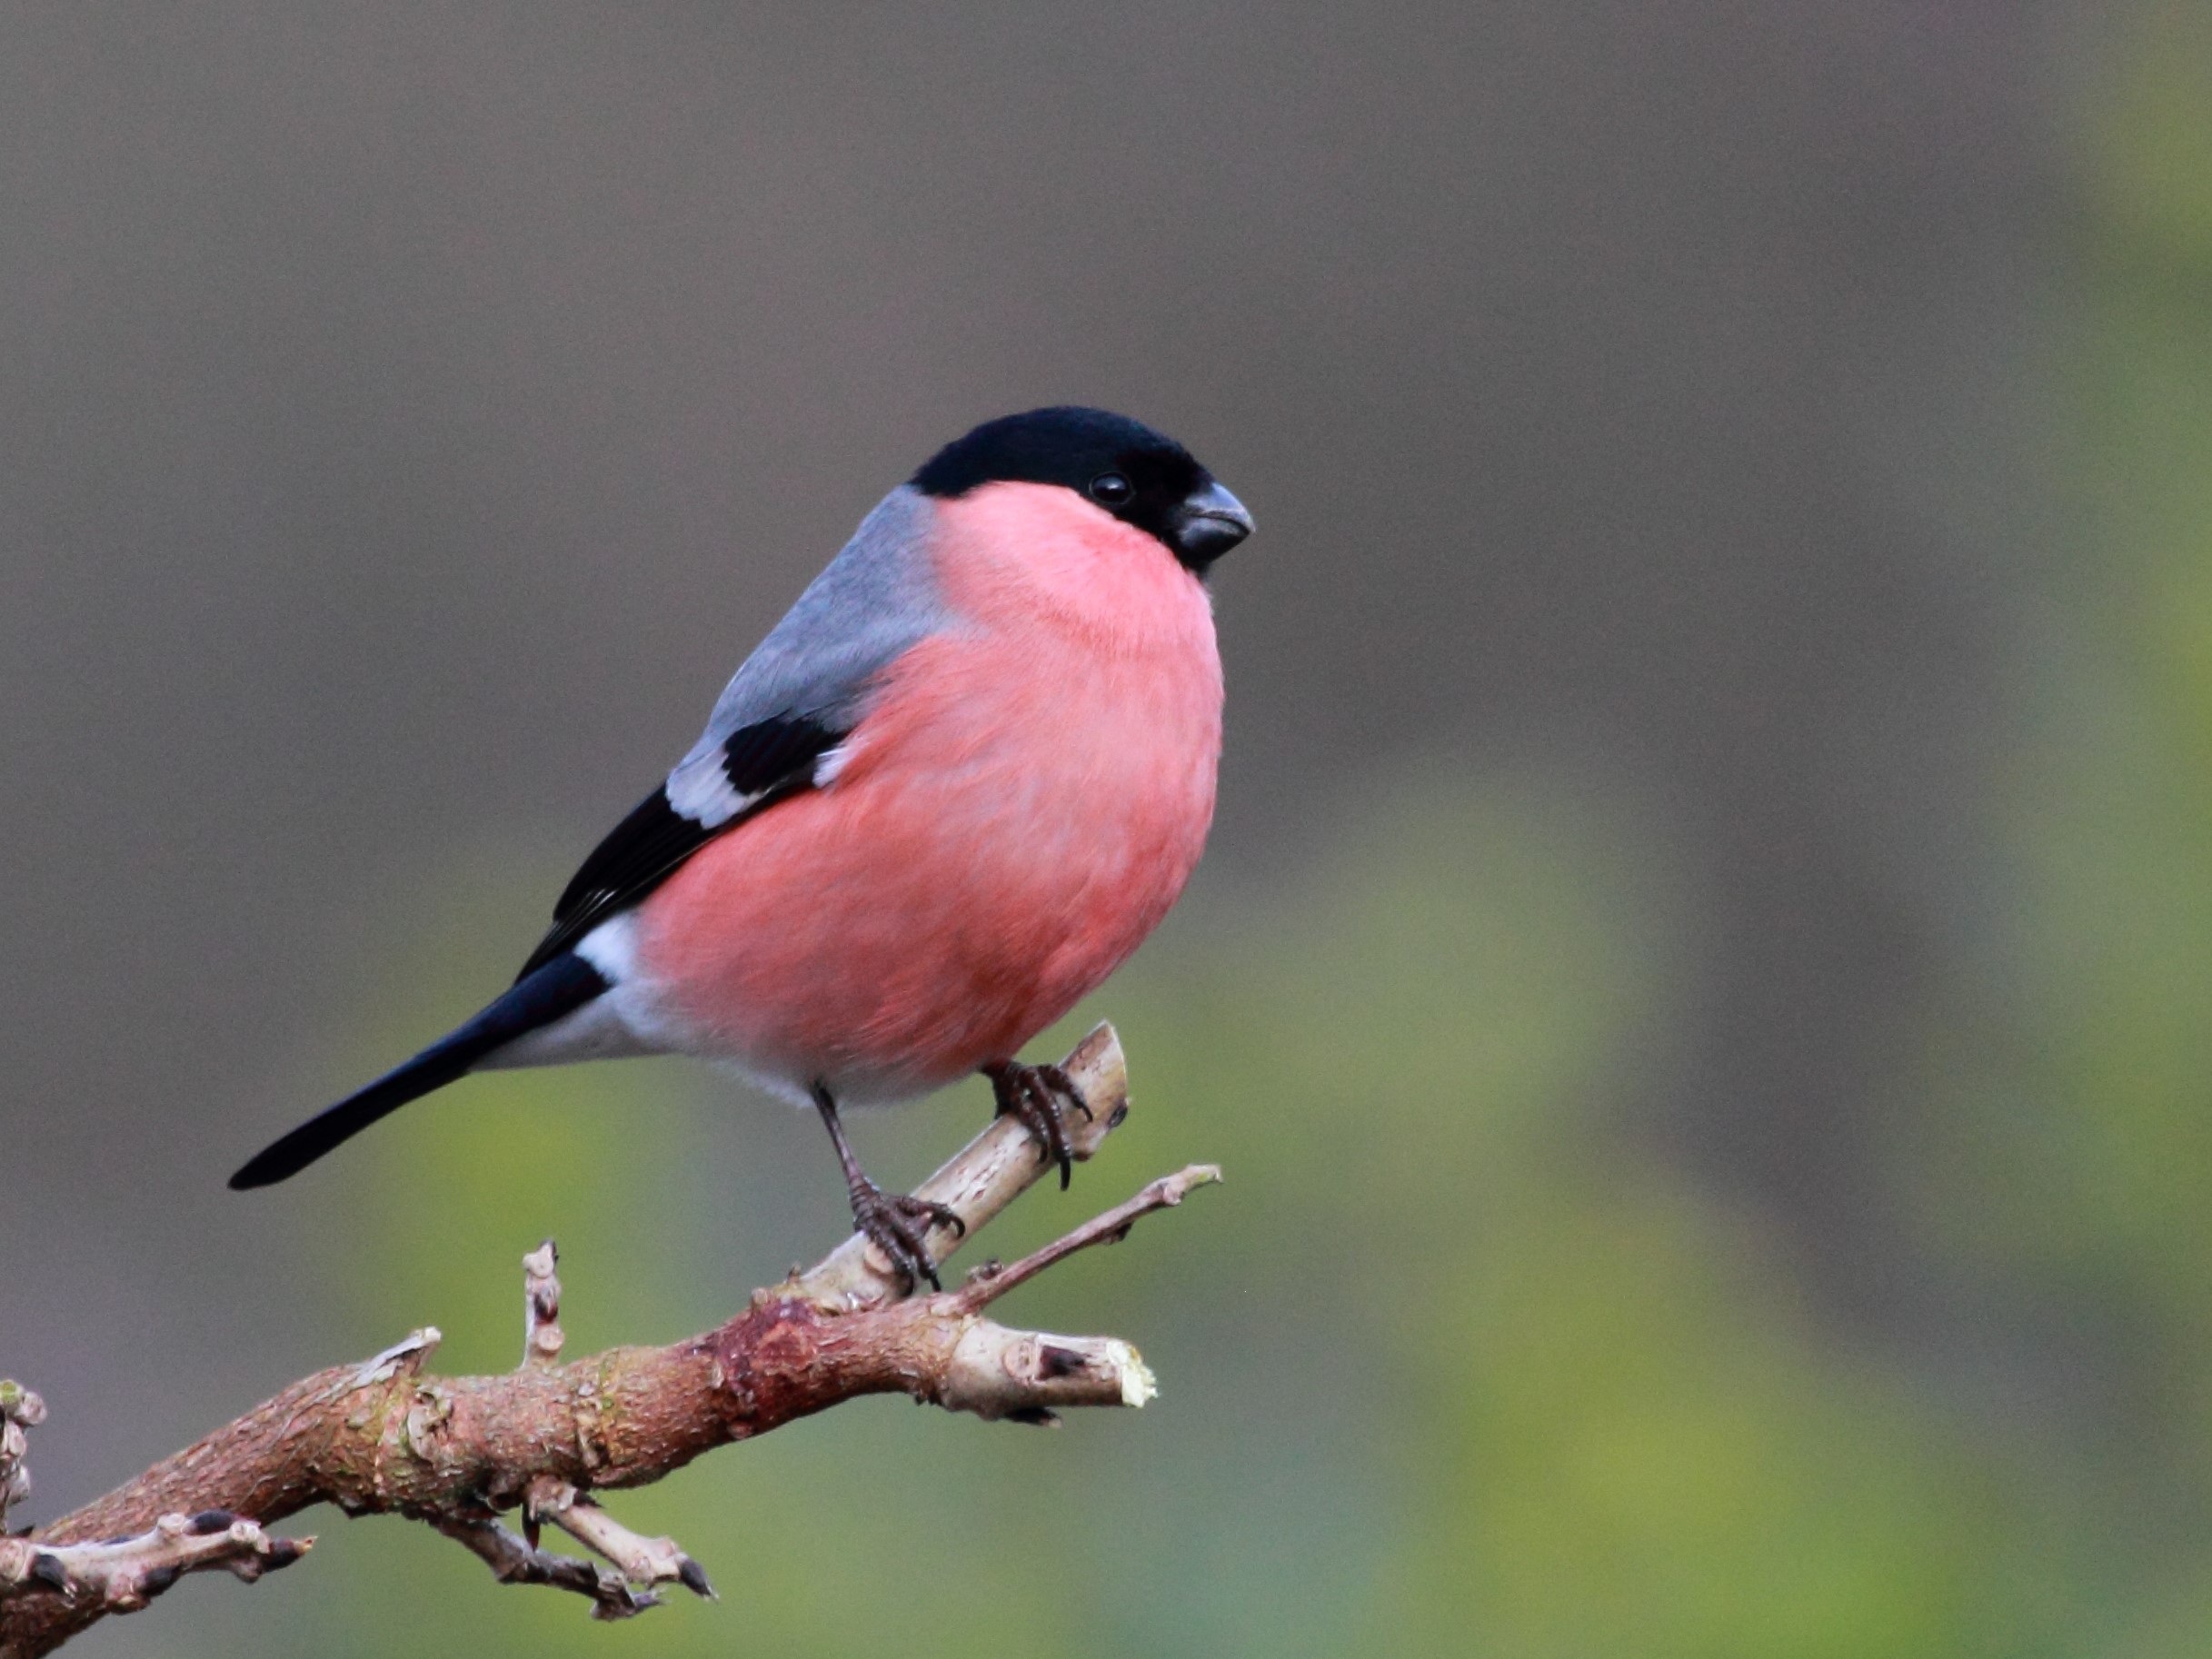
branch, bird, wildlife, beak, fauna, bull, feathers, vertebrate, finch, perched, perching bird, emberizidae